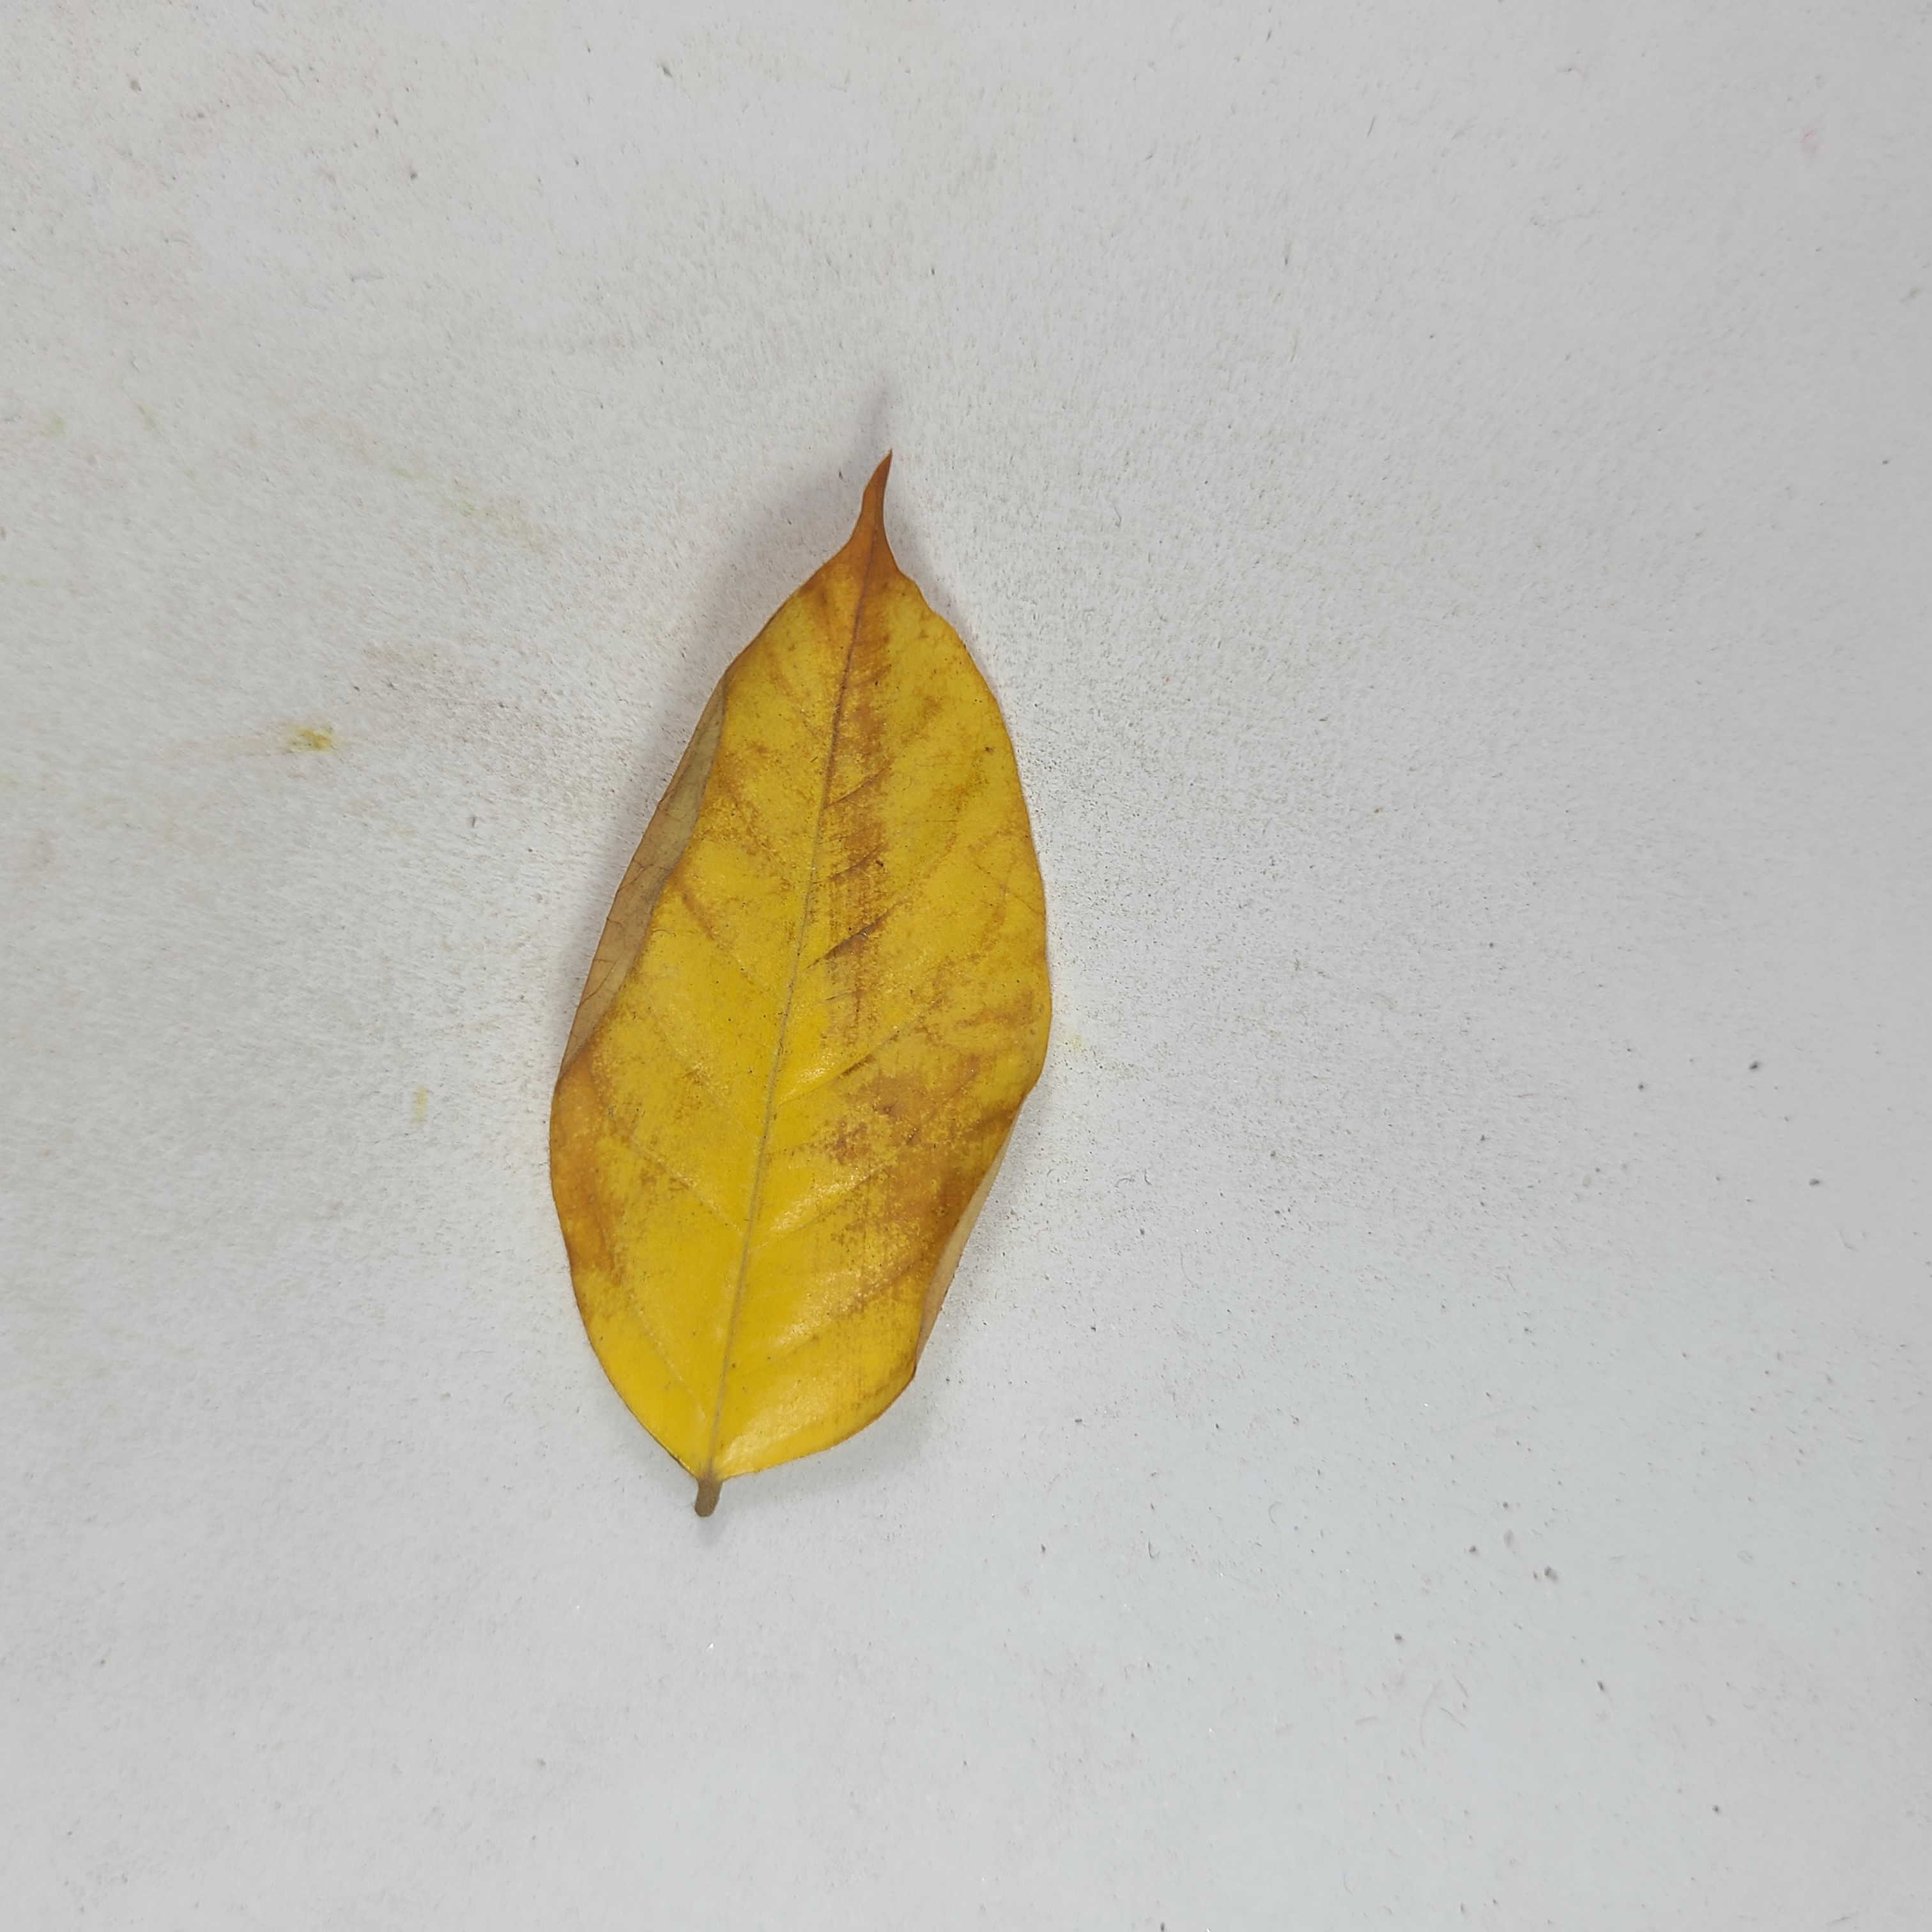
Label: Yellow Leaves